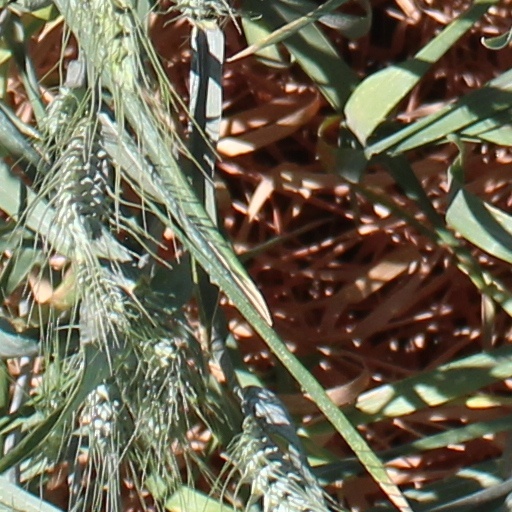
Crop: wheat